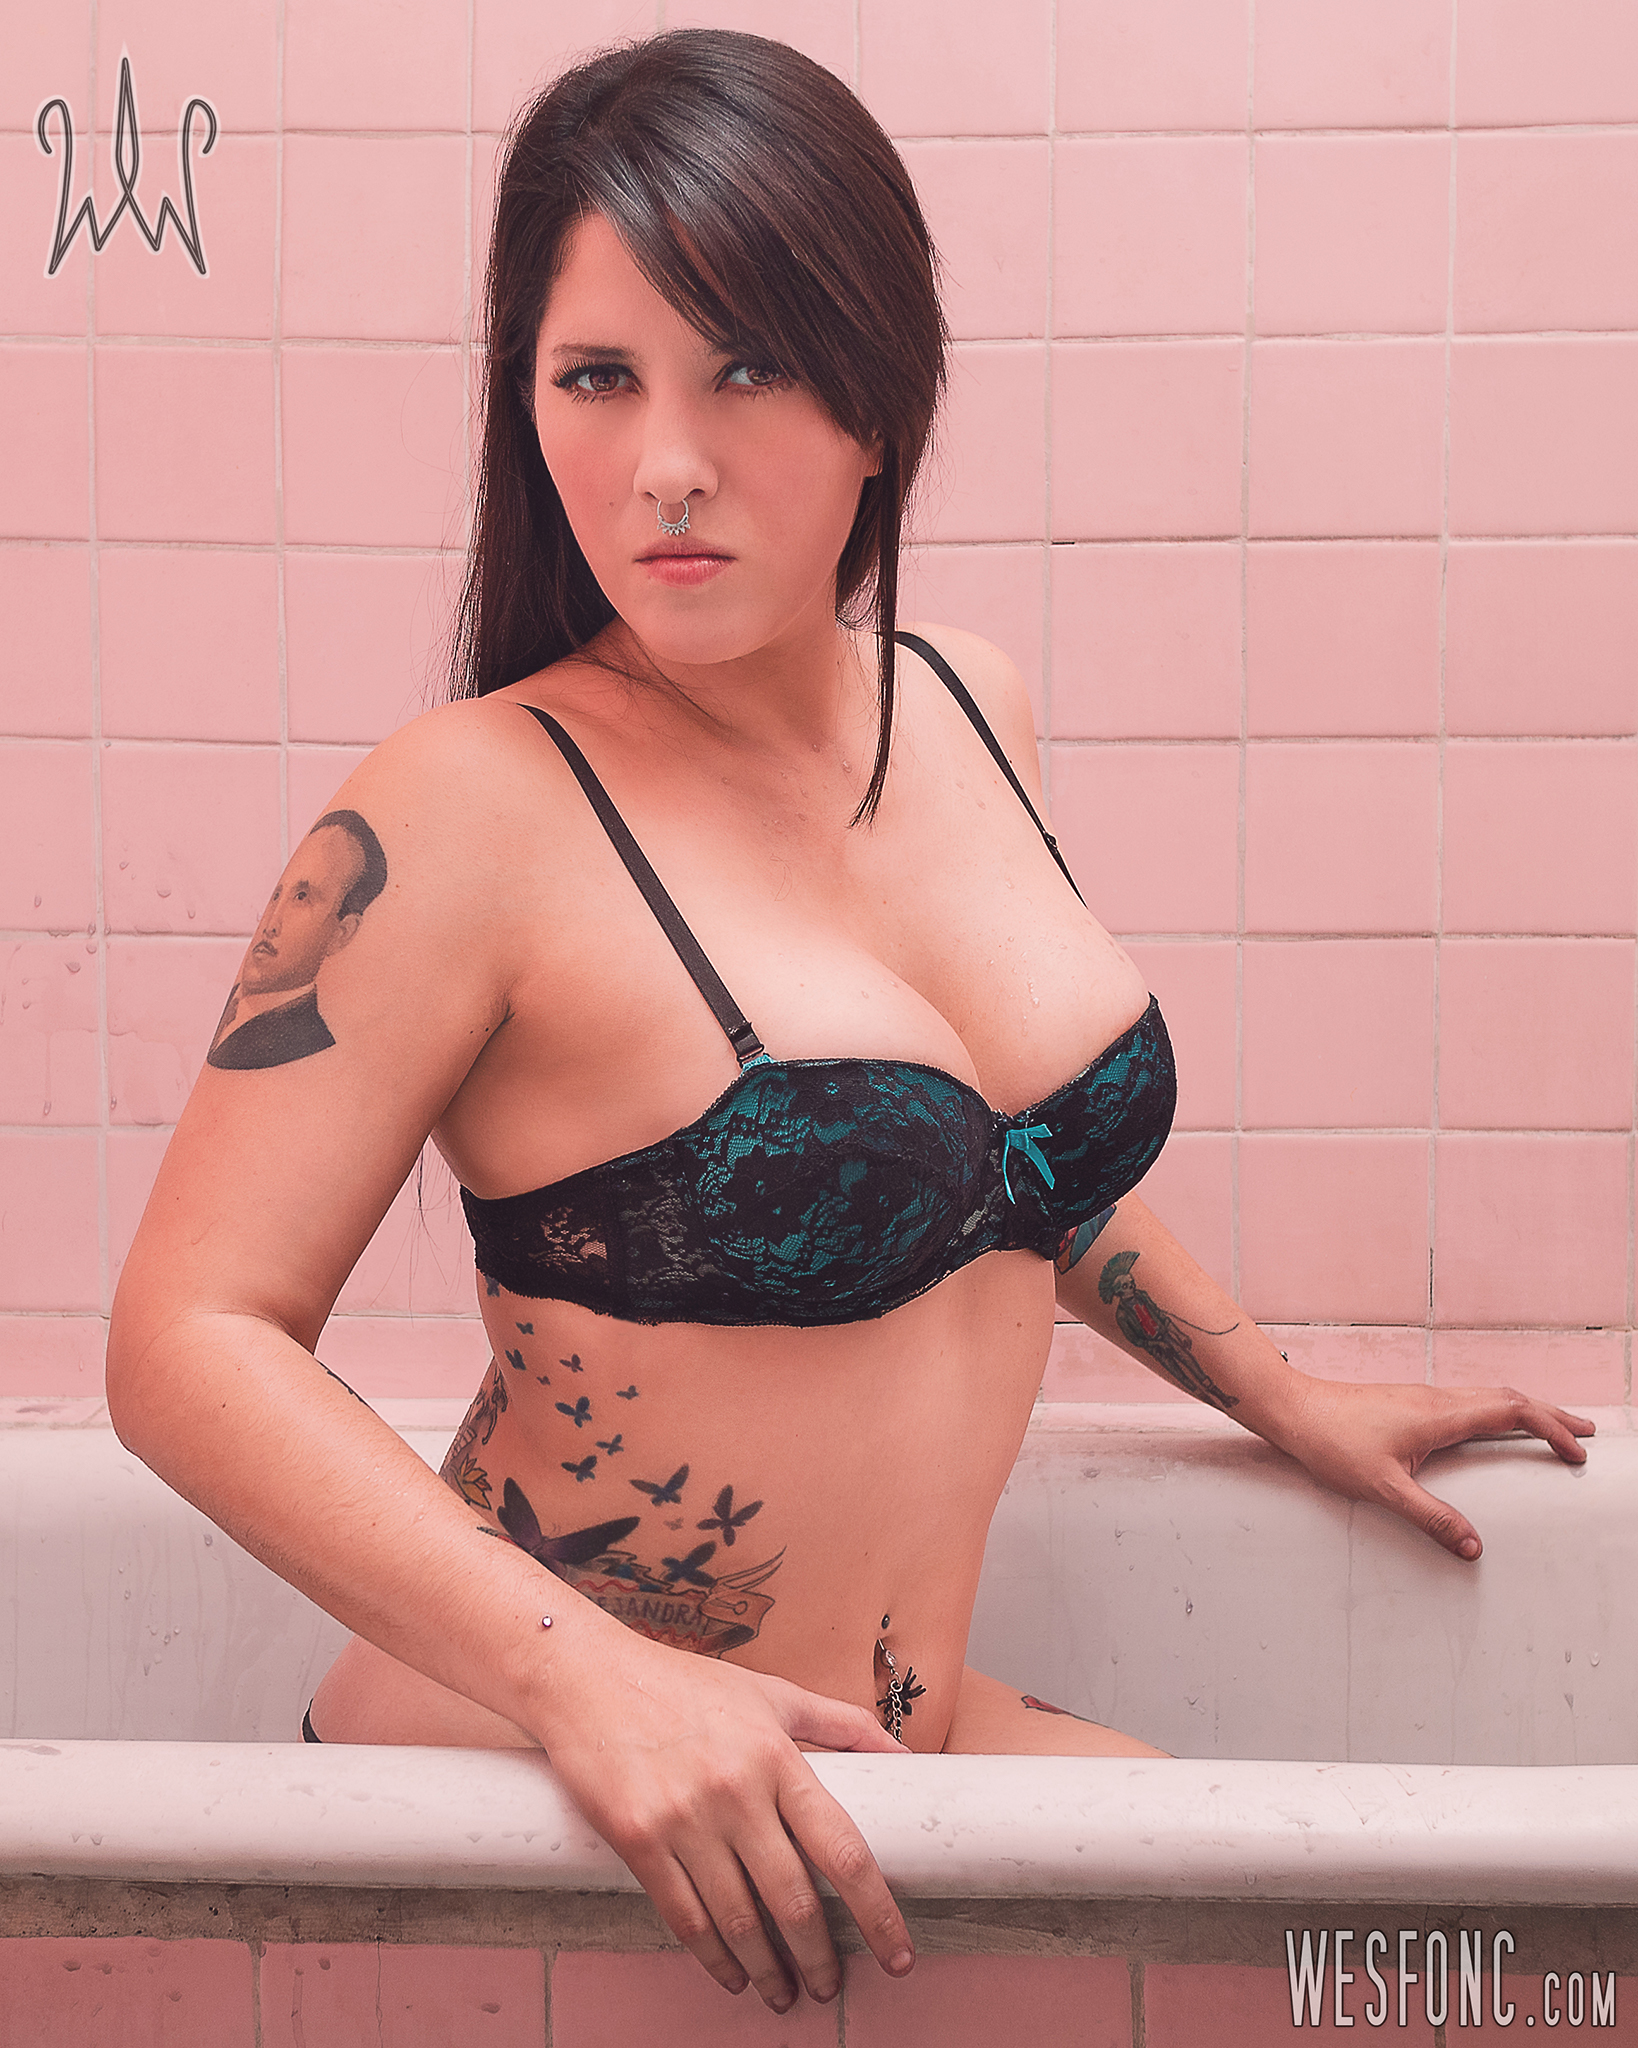
legs, feet, pantyhose, stockings, tights, tattoos, lingerie, human hair color, brassiere, undergarment, beauty, lady, girl, model, black hair, shoulder, arm, joint, leg, thigh, brown hair, long hair, gravure idol, chest, fetish model, camgirl, underpants, active undergarment